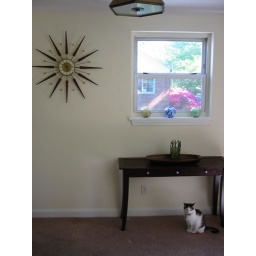
Console table and vintage clock in living room